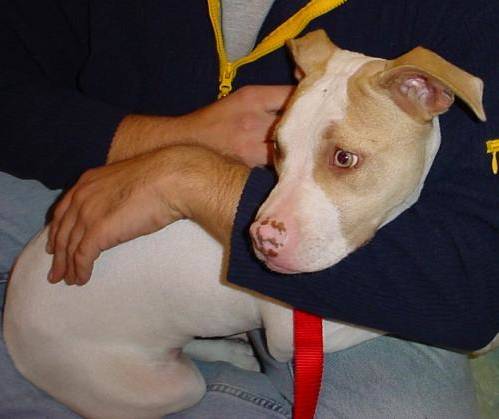
Label: dog